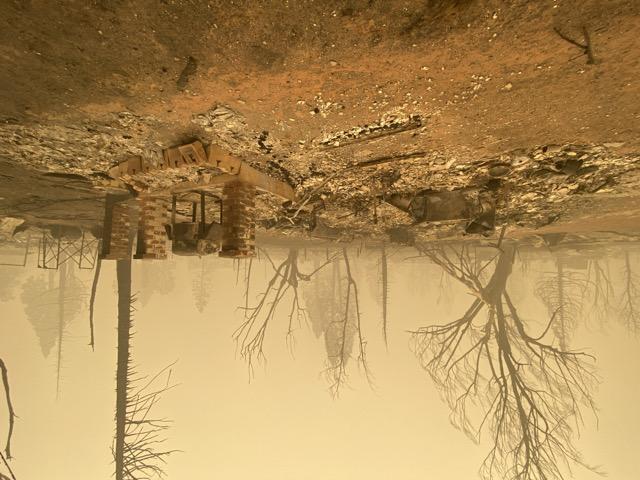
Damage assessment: destroyed